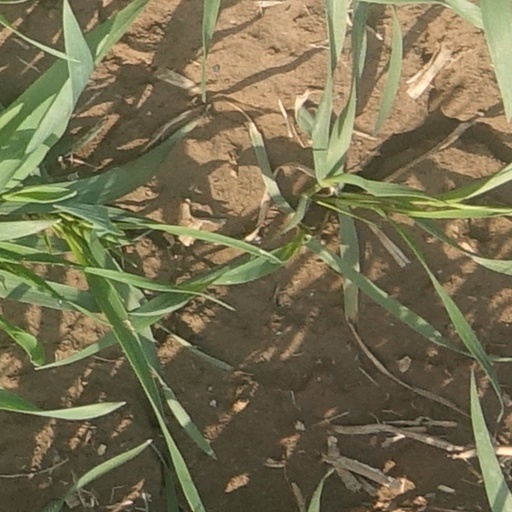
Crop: wheat